Cow Corner

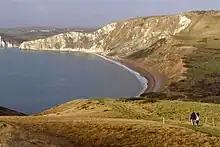
Looking down to Worbarrow Bay and Cow Corner. On the far left is Arish Mell

Cow Corner is the north-western end of Worbarrow Bay, a small secluded bay on the south coast of the Isle of Purbeck in Dorset, England.